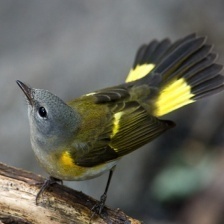
Species: AMERICAN REDSTART
Scientific name: SETOPHAGA RUTICILLA